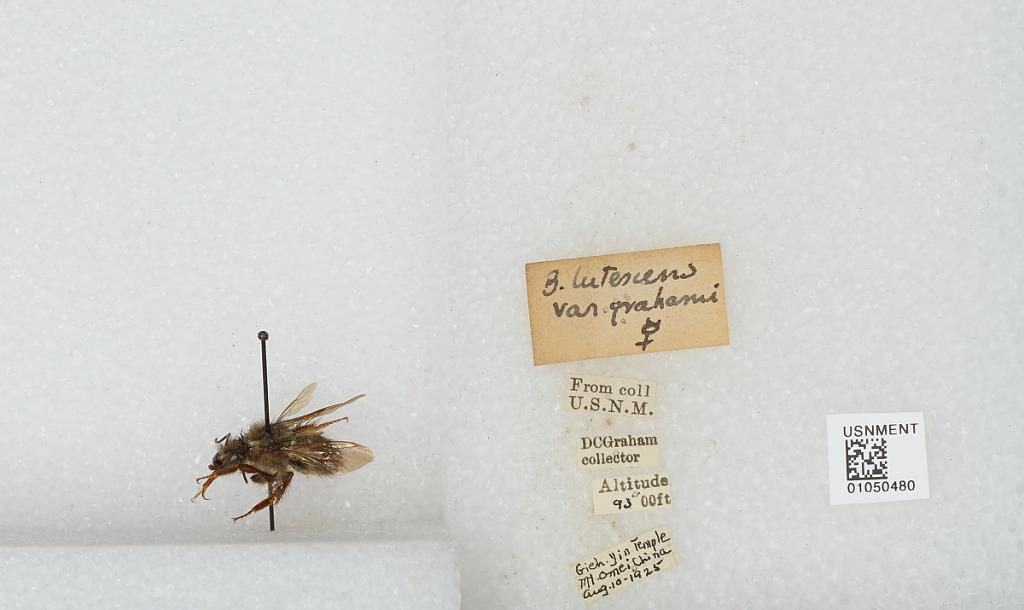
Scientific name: Bombus sp.
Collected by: D. Graham
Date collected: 1925-8-10
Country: China
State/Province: Sichuan
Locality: Gieh Yin Temple, Mount Emei